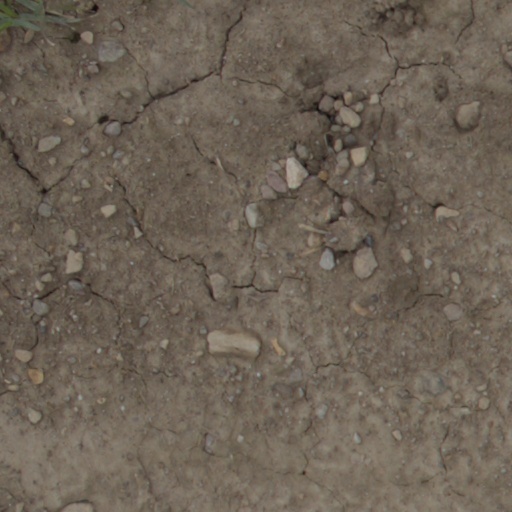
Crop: wheat